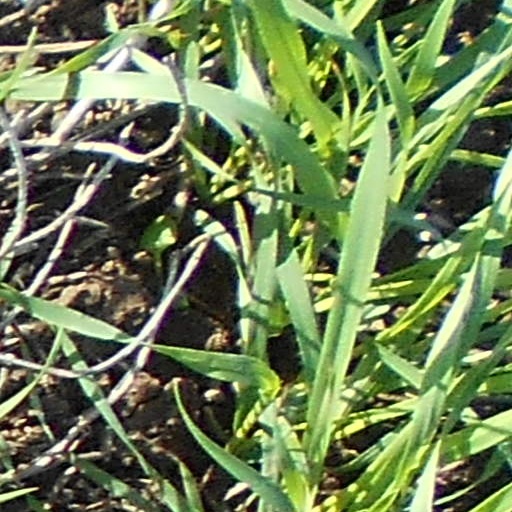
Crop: wheat